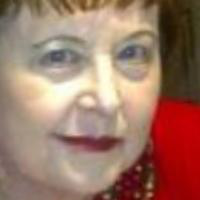
Age group: age 66-80